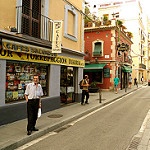
Label: street